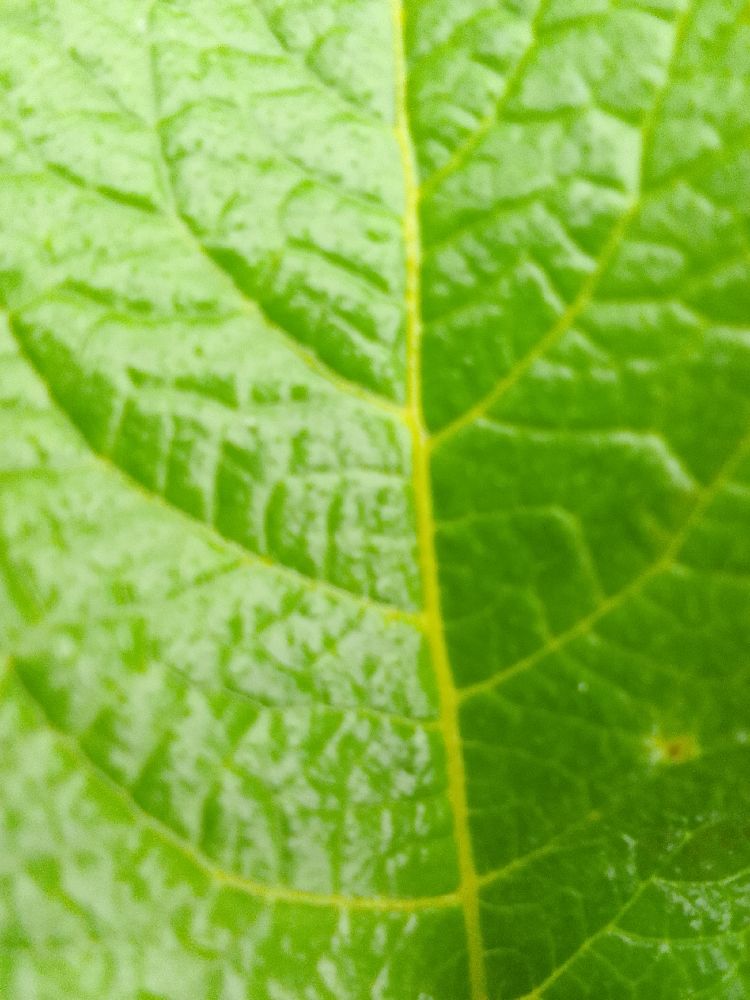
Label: Healthy